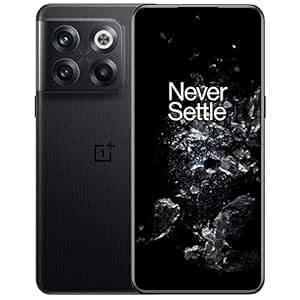
OnePlus 10T 5G (Moonstone Black
Category: Electronics
Price: 44999 (list price: 49999)
Rating: 4.3 (3,075 ratings)
About this product: Camera: 50MP Main Camera with Sony IMX766 and OIS, 8MP Ultrawide Camera with 120 degree FOV and 2MP macro lens with LED Flash; 16MP Front (Selfie) Camera with EIS support|Camera Features: Nightscape Mode, Ultra HDR, Smart Scene Recognition, Portrait Mode, Pro Mode, Panorama, Tilt-Shift mode, Long Exposure, Dual-View Video, Retouch, Movie Mode, Cat/Dog Face Focus, Video Nightscape, Video HDR, Video Portrait, Focus Tracking, Timelapse, Macro mode|Display: 6.7 Inches; 120 Hz Fluid AMOLED Display with Corning Gorilla Glass; Resolution: 2412 X 1080 pixels; HDR 10+, sRGB, Display P3, 10-bit Color Depth|Display Features: Image Sharpener, Video Color Enhancer, Screen Color Mode, Auto Brightness, Manual Brightness, Screen Color Mode, Bright HDR Video mode, Dark Mode, Screen Color Pro Mode|Operating System: OxygenOS based on Android 12|Processor: Snapdragon 8+ Gen 1 Mobile Platform|Battery & Charging: 4800 mAh with 150W SuperVOOC|In-Display Fingerprint Sensor